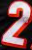
Number: 2